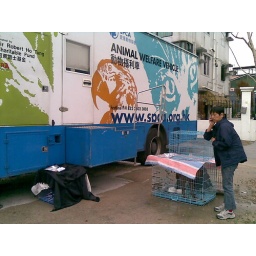
trapping n desexing stray dogs in spca's animal welfare vehicle